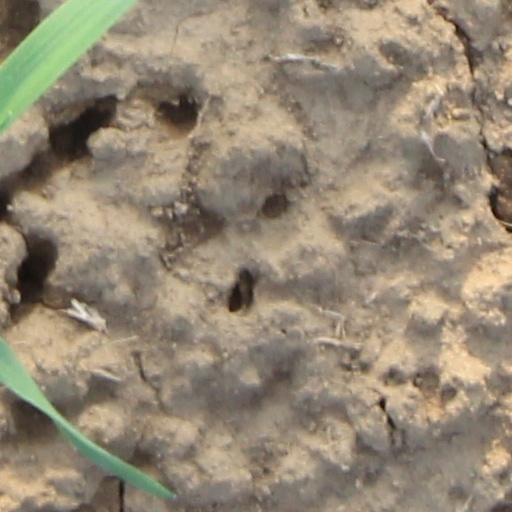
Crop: wheat